Shuidonggou

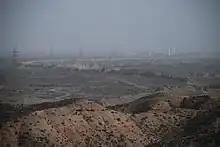

Shuidonggou is an archaeological site and tourist attraction in Ordos, Yinchuan, Ningxia. It is the earliest paleolithic site in China, dating from over 30,000 years ago, and one of the AAAAA Tourist Attractions of China, a list of the most important and best-maintained tourist attractions in the People's Republic of China.